Morrison–Knudsen

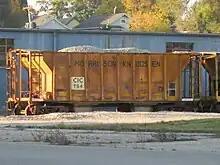
Morrison–Knudsen ballast hopper with CIC markings on the CRANDIC at Cedar Rapids, Iowa

Morrison–Knudsen established a separate rail systems division in 1972. Initially, the company rebuilt locomotives, such as the four Delaware & Hudson ALCO PAs. It rebuilt four Southern Pacific GE U25Bs with a Sulzer V-12 prime mover. These locomotives, designated M-K TE70-4S, operated from 1978 to 1987. built locomotives, originally under its own name and later under subsidiary MK Rail from 1994 to 1996, such as the MK5000C and the F40PHM-2C. Its Australian operation, based in Whyalla, South Australia, rebuilt 17 CL and eight AL class locomotives for Australian National and six DE class locomotives for BHP in the 1990s.